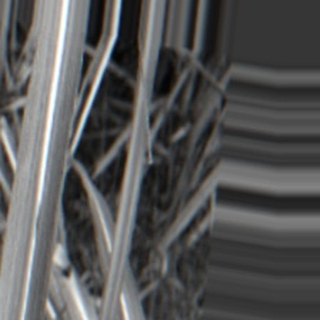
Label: sugarcane_bacterial_blight